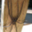
Label: spider